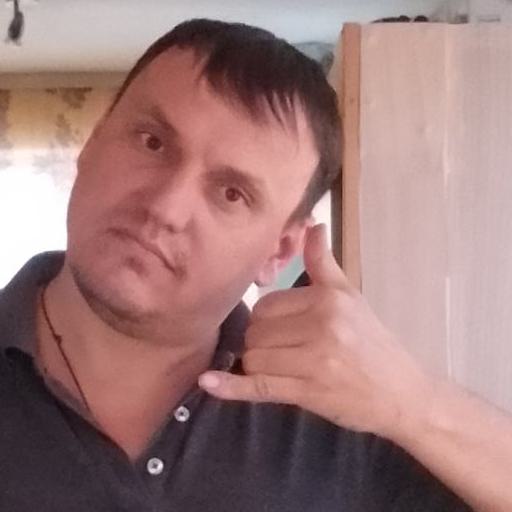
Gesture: call